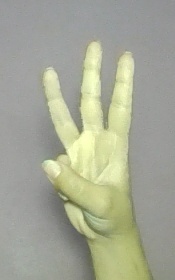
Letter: thaa